Grizzly bear

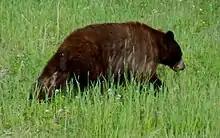
Possible grizzly-black bear hybrid in Yukon Territory, Canada

The relationship between grizzly bears and other predators is mostly one-sided; grizzly bears will approach feeding predators to steal their kill. In general, the other species will leave the carcasses for the bear to avoid competition or predation. Any parts of the carcass left uneaten are scavenged by smaller animals.